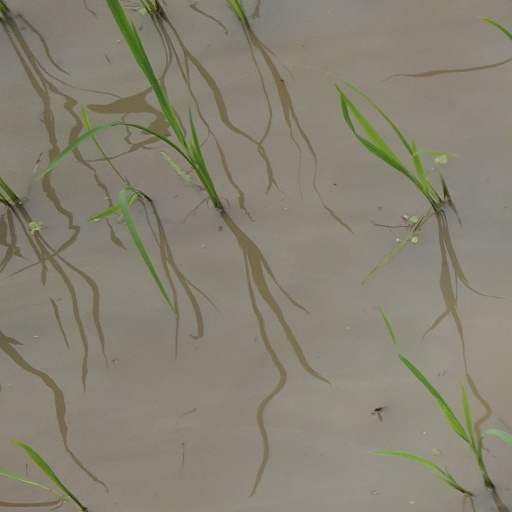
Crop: rice